Aonghus Mór

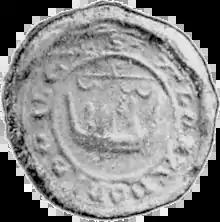
The seal of Aonghus Mór's eldest son and successor, Alasdair Óg.

Whilst the Uí Conchobhair clearly enlisted Hebridean military assistance from Clann Ruaidhrí—with members of the kindred potentially present at the catastrophe at Downpatrick—it is apparent that the Cineál Chonaill also enjoyed connections with Clann Domhnaill, as a daughter of Aonghus Mór is known to have married the King of Tír Chonaill, Domhnall Óg. A product of this union was Toirdhealbhach Ó Domhnaill, a man who is recorded to have seized the kingship of Tír Chonaill from his reigning paternal half-brother, Aodh, by way of overseas military assistance from Clann Domhnaill in 1290. If Aonghus Mór had been involved with Brian and his insurrection, such a relationship could account for Aonghus Mór being singled out by the English ordinance of 1256. The fact that this directive stated that the Scottish king would name other figures to be denied access to Ireland could indicate that these men were regarded as threats by the Scottish Crown. Such could have been the case if alliances between Irishmen and Islesmen were undertaken in the context of lending mutual assistance to each other.